Michael Roth (politician)

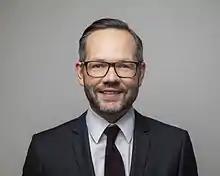
Official portrait, 2015

Michael Helmut Roth (born 24 August 1970) is a German politician of the Social Democratic Party of Germany (SPD) who served as a member of the German Bundestag from 1998 to 2025.